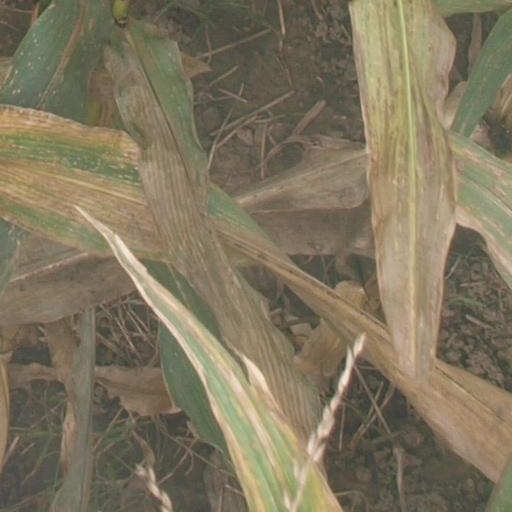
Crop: maize; corn